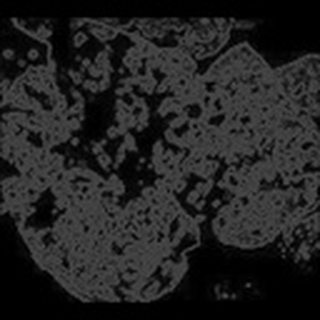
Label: cotton_powdery_mildew